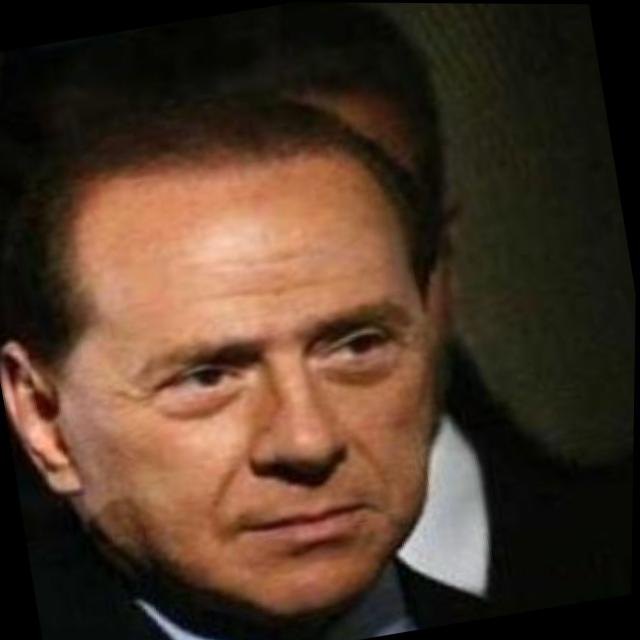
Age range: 45-64